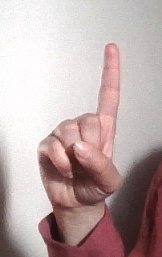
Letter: bb